Victoria Max-Theurer

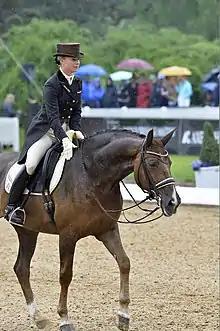
Victoria Max-Theurer and "Blind Date" (2013)

Victoria "Vici" Max-Theurer (born 24 October 1985 in Linz, Austria) is an Austrian Olympic dressage rider. Representing Austria, she has competed in five Olympic Games (in 2004, 2008, 2012, 2016 and 2020). Her best Olympic result is 8th place, achieved in the team dressage competition in 2004, while her highest individual Olympic placement is 13th place from 2012.